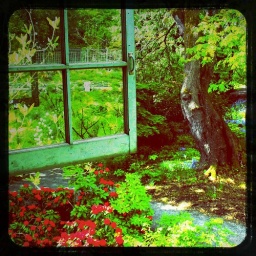
Vintage window overlooking path in forest with red flowers.